Rose Park, Salt Lake City

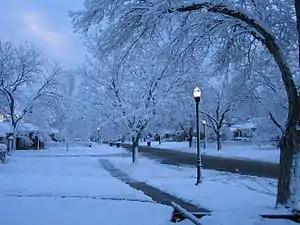
Tree-lined streets

After World War II, population and growth in the area increased as vacant plots were bought up and homes built. Like the early residents of Murray, many were non-Mormon, blue-collar workers, although Rose Park's residents often worked for major railroad companies, such as Union Pacific, Southern Pacific, and the Los Angeles-Salt Lake Railroad companies, rather than smelters, common in Murray. More recently, one can find accountants, electricians, business managers, engineers, real estate agents and brokers, architects, and police officers among Rose Park residents.